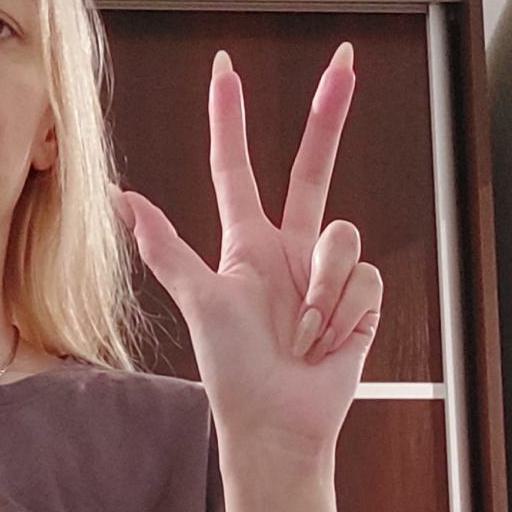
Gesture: three2